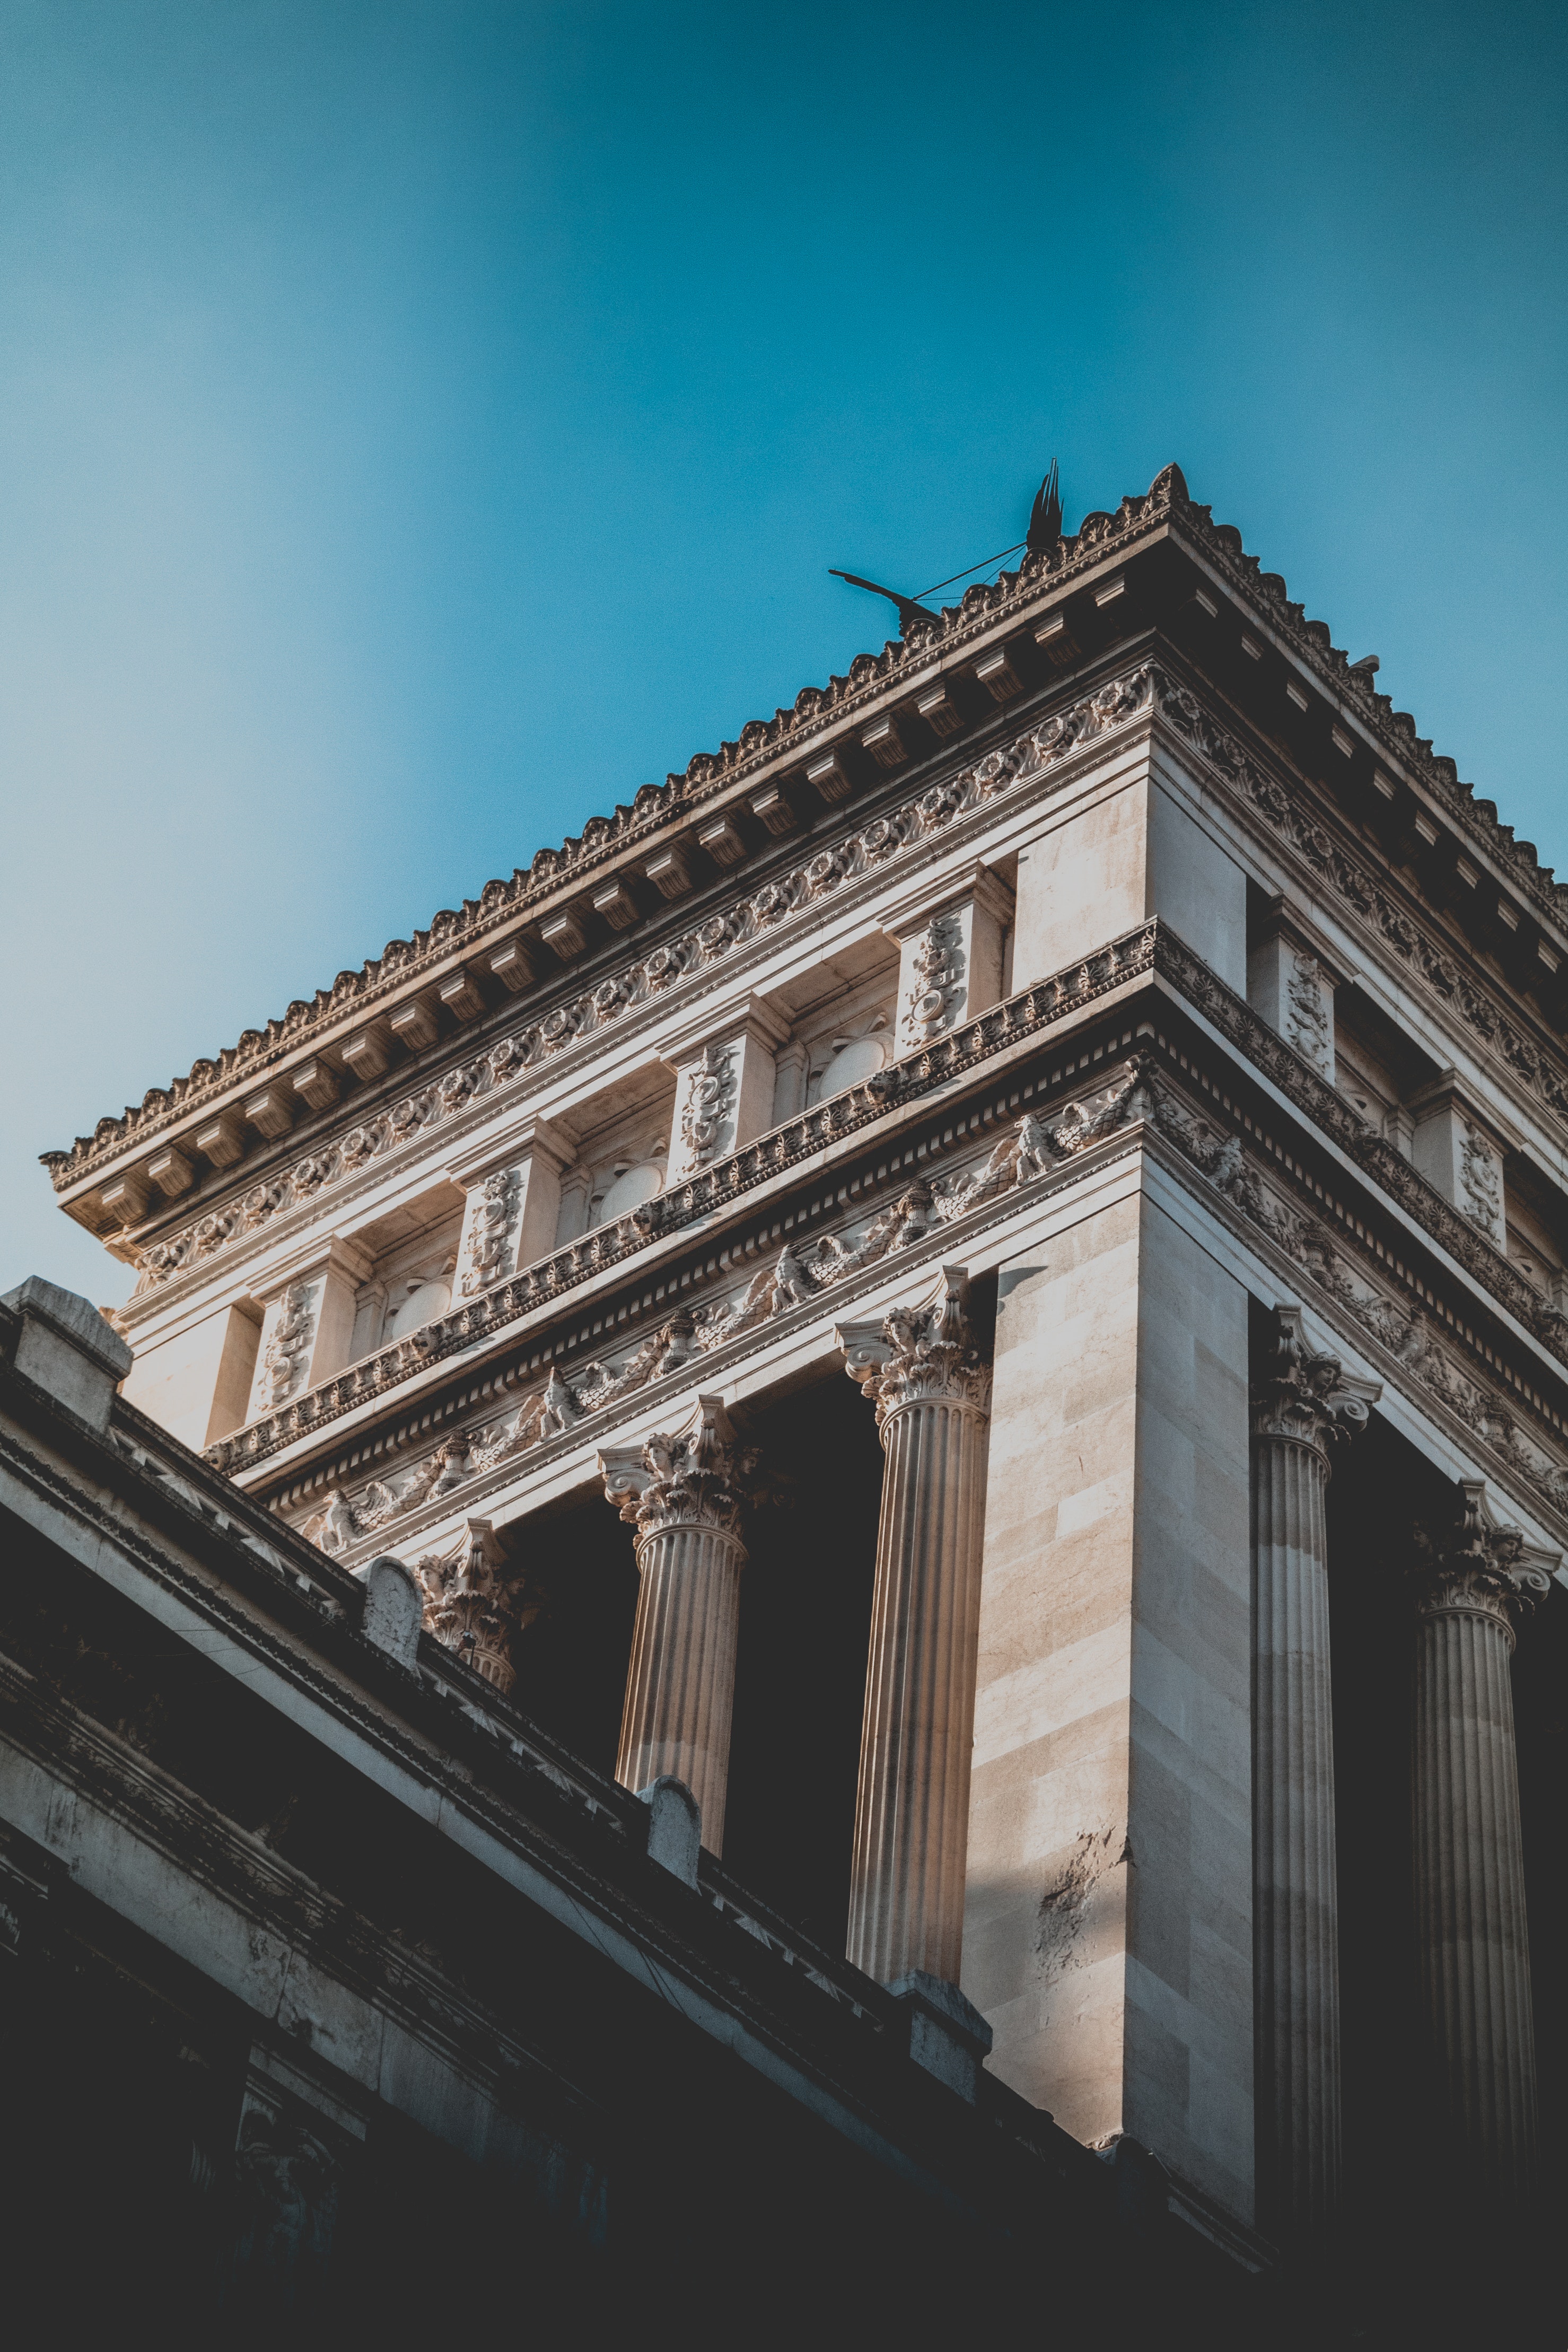
architecture, landmark, daytime, sky, building, classical architecture, column, wall, facade, ancient roman architecture, house, city, ancient history, arch, monument, historic site, history